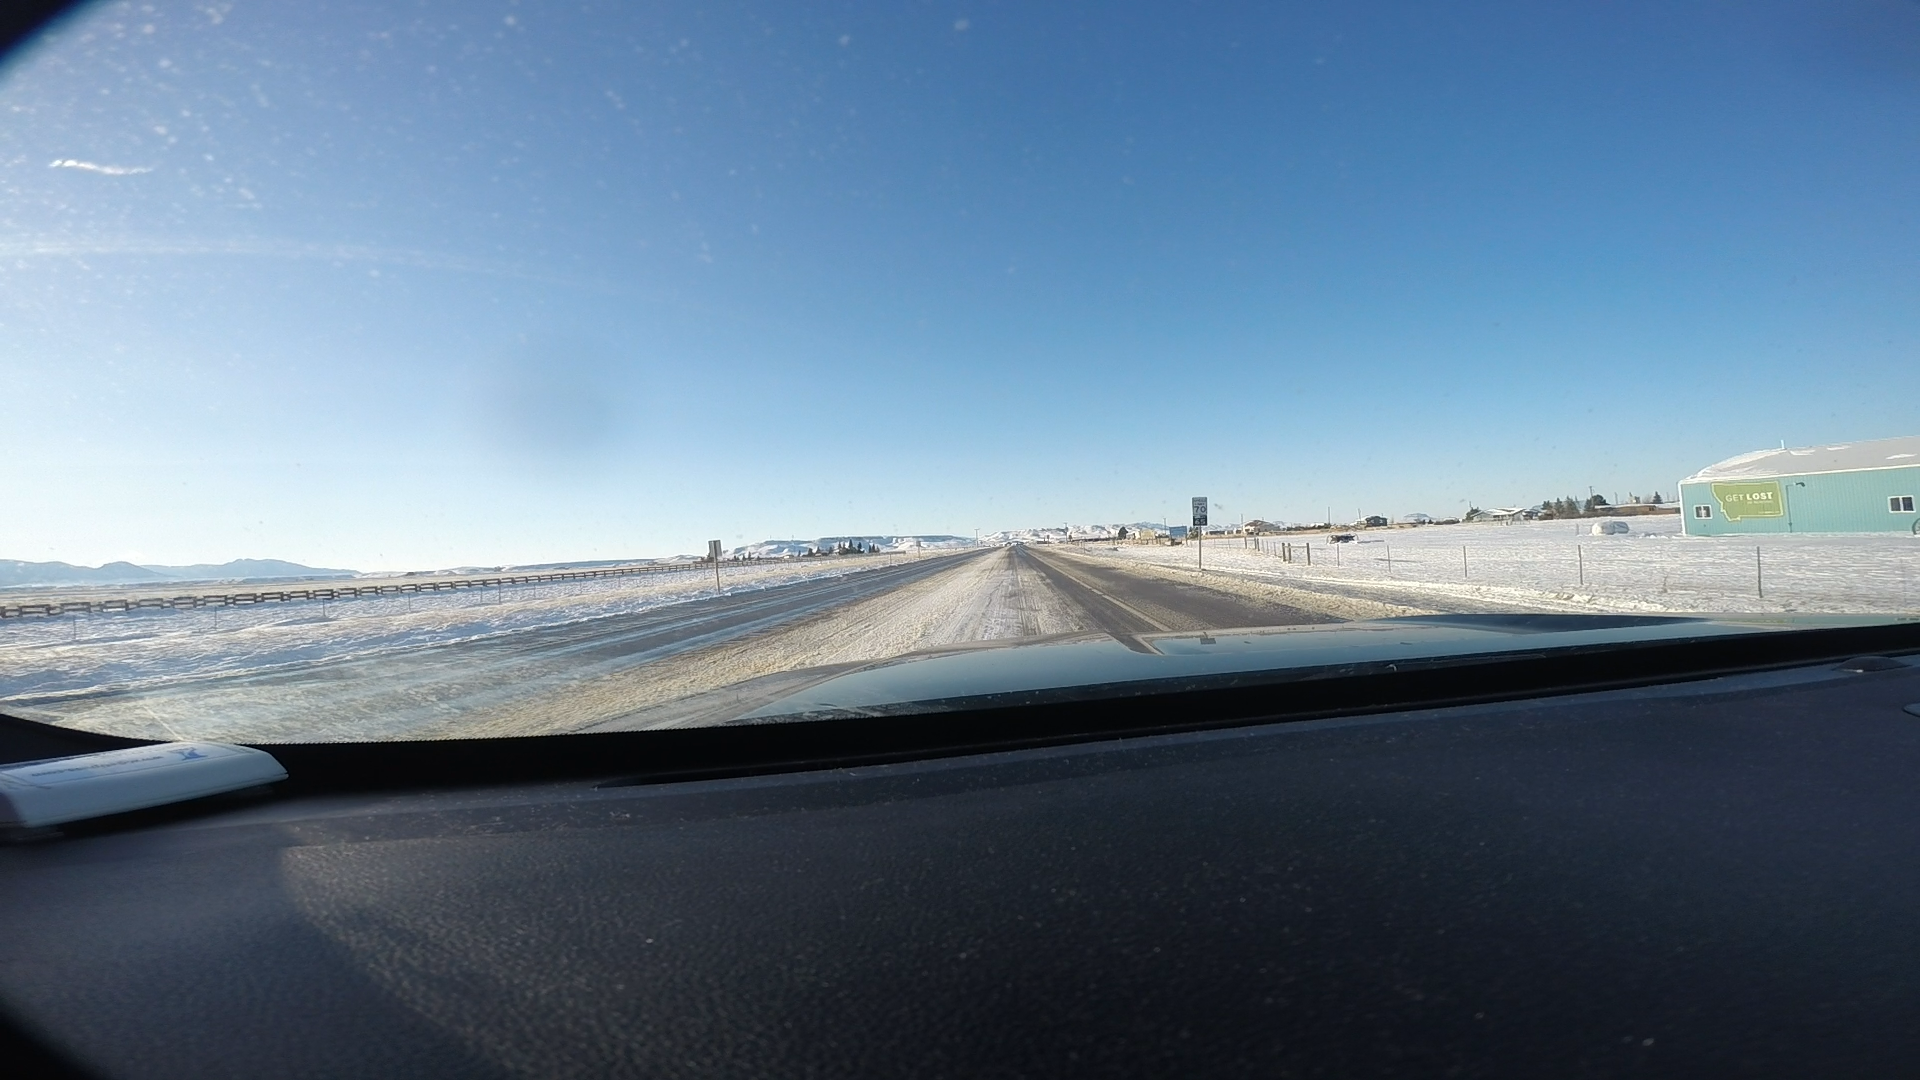
Speed limit sign label: mph70